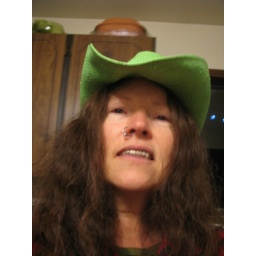
me in green hat